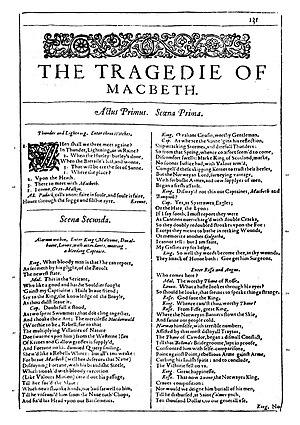
Macbeth est une tragédie de William Shakespeare. Elle prend place dans l'Écosse médiévale et retrace de manière très romancée le règne de Macbeth, en s'inspirant de près du récit qu'en fait Raphael Holinshed dans ses Chroniques, parues en 1587. Dévoré d'ambition, le général Macbeth commet le crime de régicide pour s'emparer du pouvoir, poussé par son épouse Lady Macbeth, mais la culpabilité et la paranoïa les font peu à peu sombrer dans la folie.